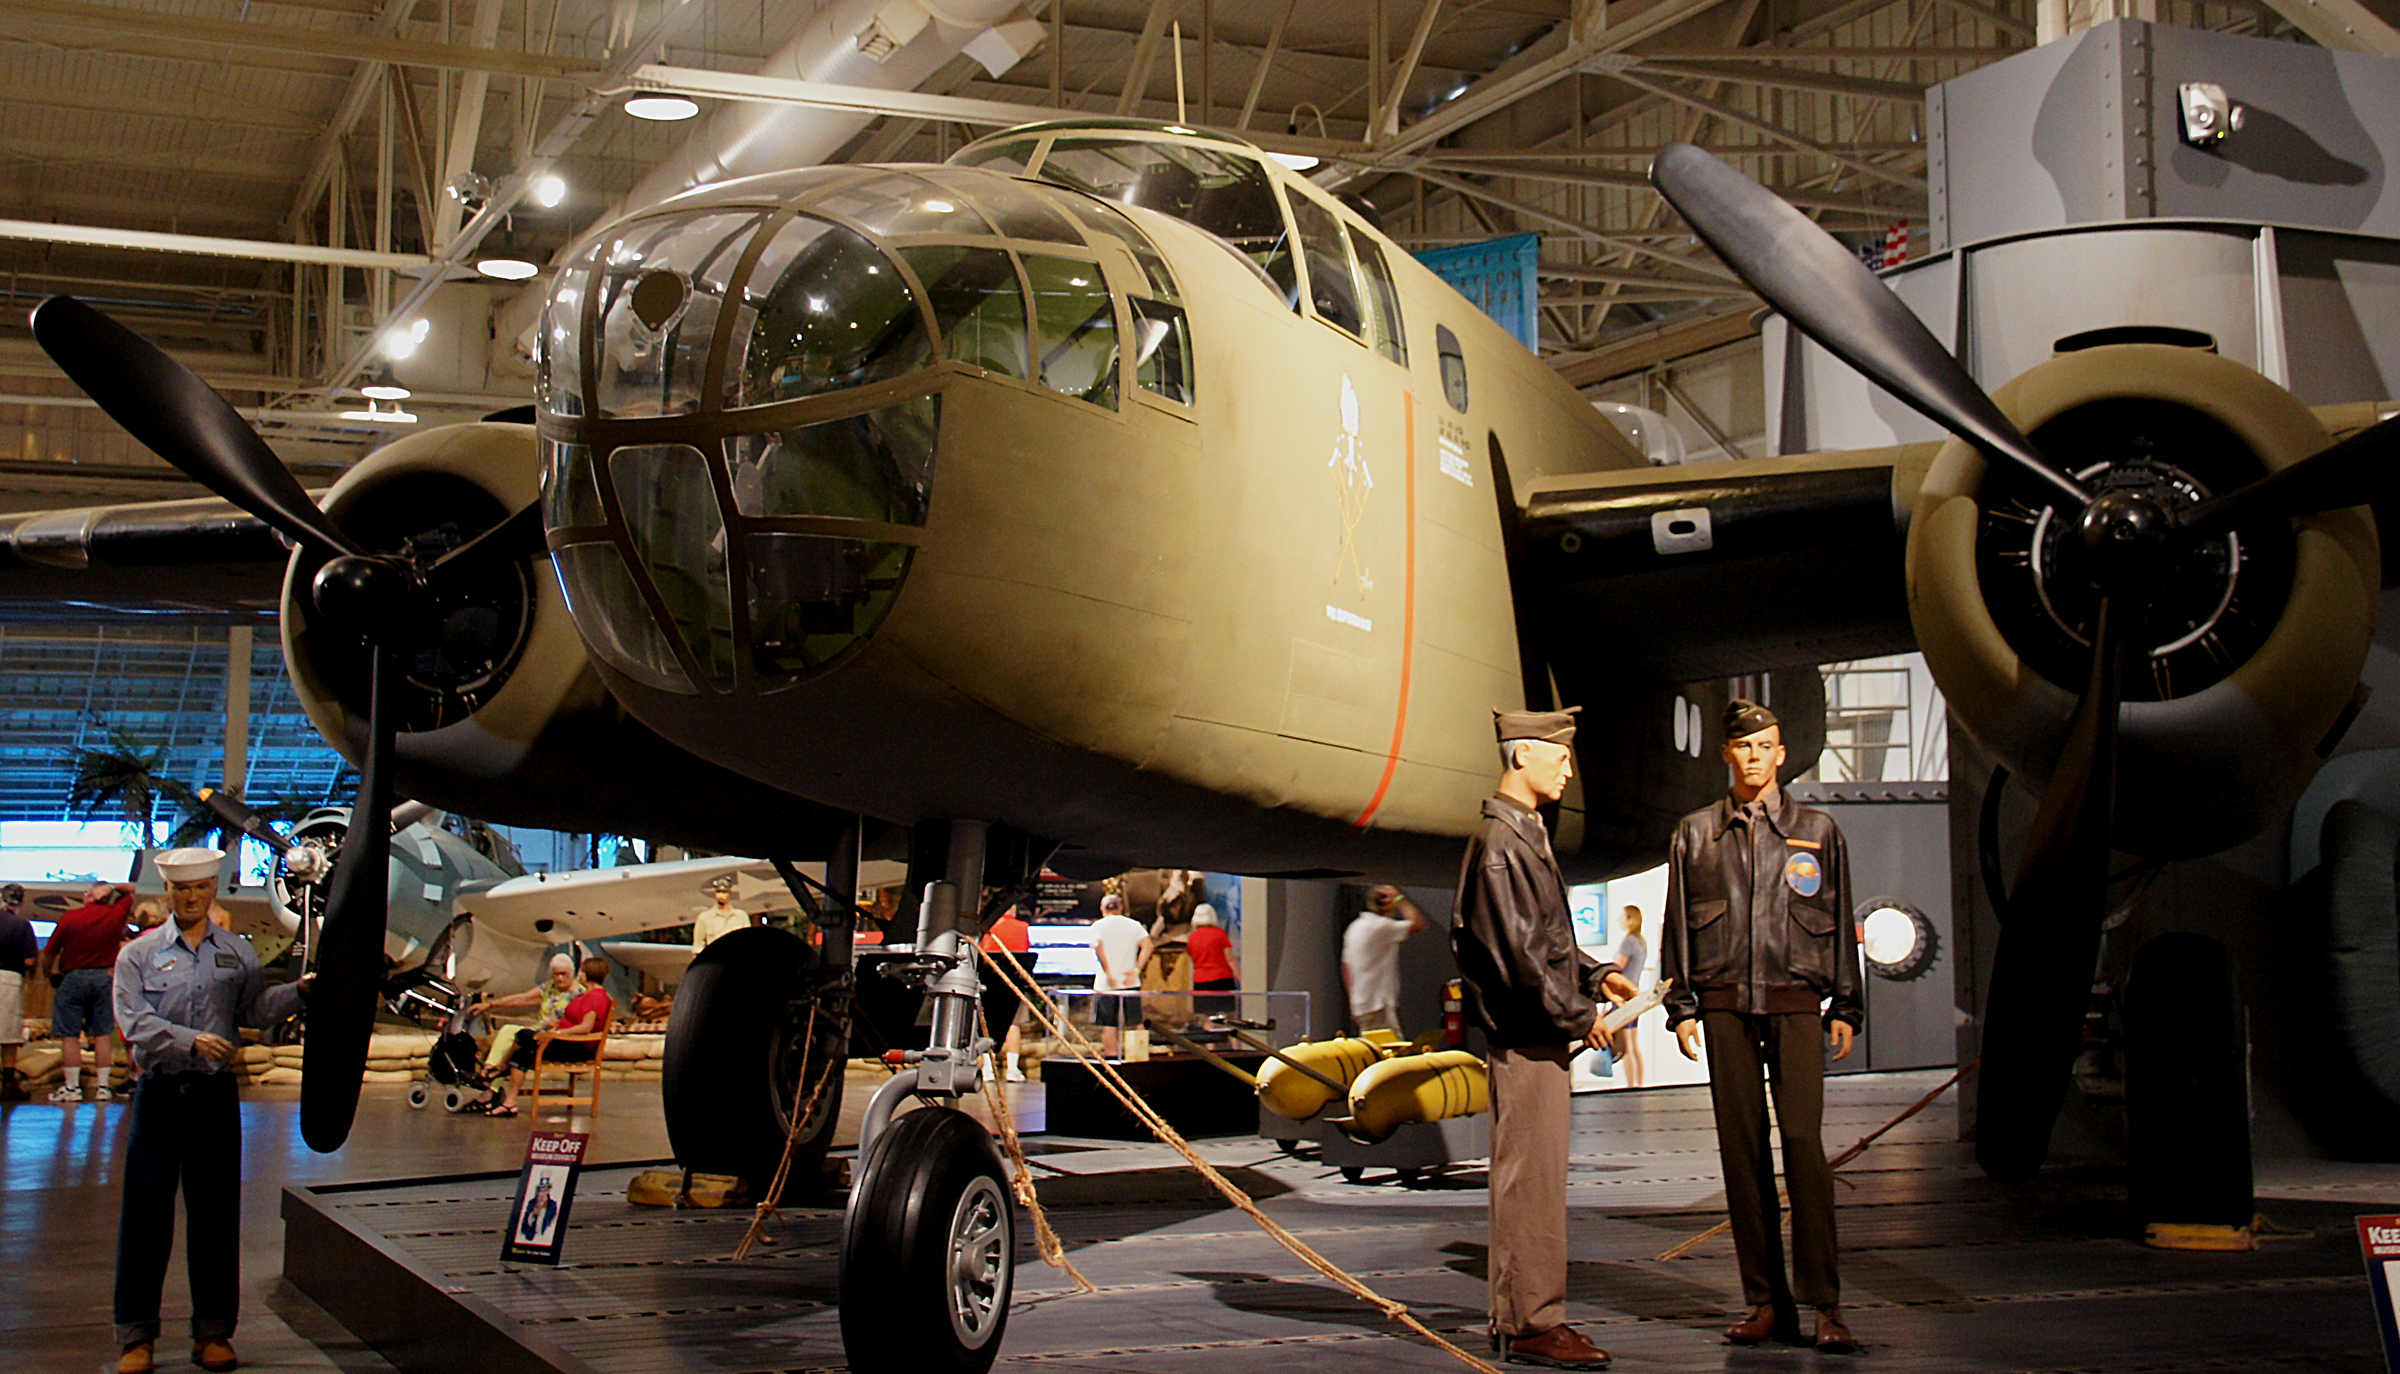
airplane, aircraft, vehicle, museum, aviation, hawaii, airliner, tourist attraction, ww2aircraft, bomber, oahu, pacificavationmuseum, honolulu, honolulusightseeing, genjimmydoolittl, air force, military aircraft, atmosphere of earth, aerospace engineering, aircraft engine